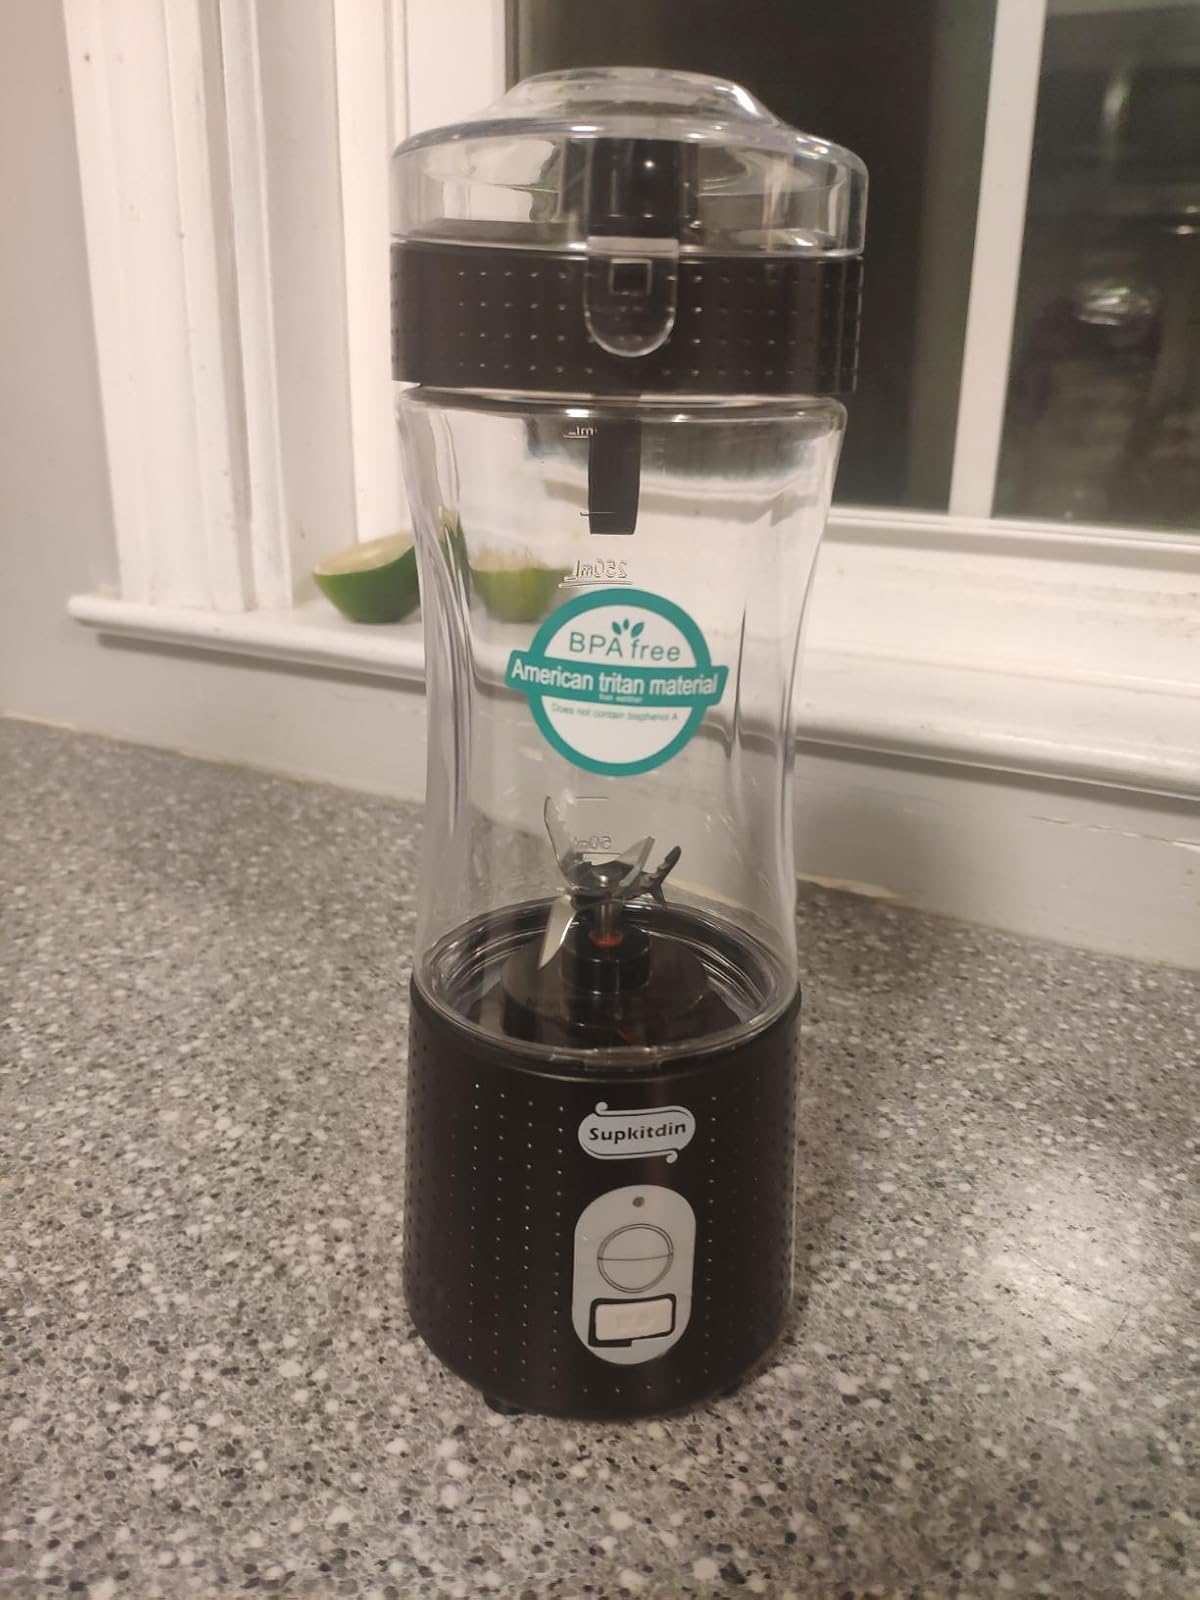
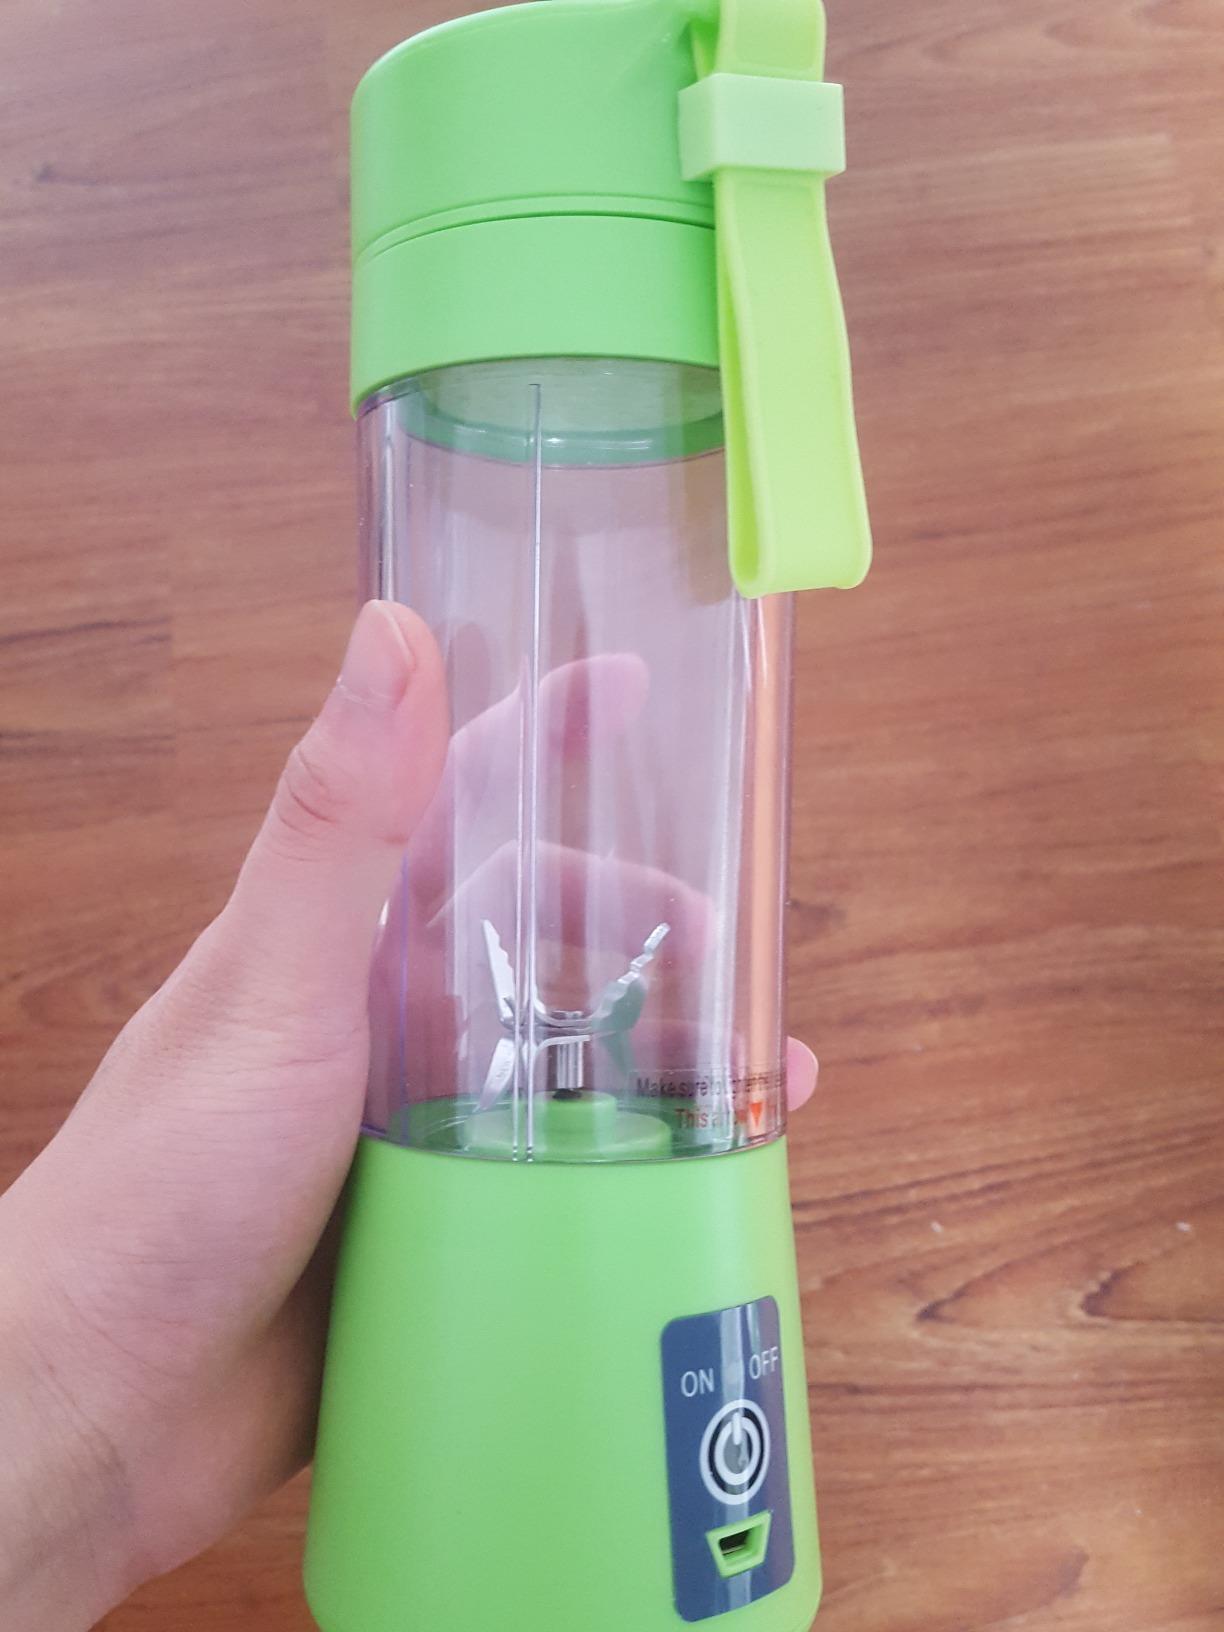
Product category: items_blender
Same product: no